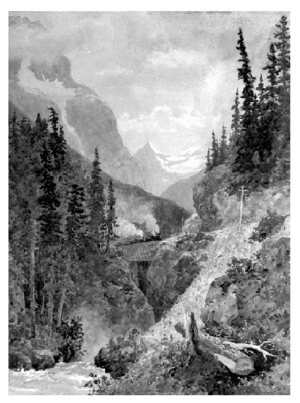
Le col du Cheval-qui-Rue, aussi connu sous le nom de col Kicking Horse, est un important col des Rocheuses canadiennes. C'est le col que traverse la route Transcanadienne.
Le Chemin de fer Canadien Pacifique est une compagnie de chemin de fer canadienne de classe I. Son réseau s'étend de Vancouver à Montréal et dessert également de grandes villes des États-Unis comme Minneapolis, Chicago et New York. Son siège se trouve à Calgary en Alberta.